Pekoteko

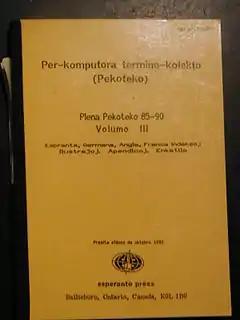
The third volume of "La Plena Pekoteko", covering Esperanto, German, English and French indexes, as well as illustrations and appendixes

La Plena Pekoteko is a three-volume terminology collection extending to 1,816 pages. The word "Pekoteko" is an abbreviated version of Per-komputora termino-kolekto ("Computerized terminology collection").